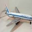
Label: airplane